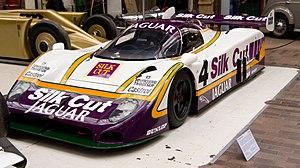
Jaguar, de son nom officiel « Jaguar Cars Ltd », est un constructeur automobile britannique connue pour ses voitures de luxe et ses modèles sportifs, détenue depuis 2008 par le constructeur indien Tata Motors, au sein de Jaguar Land Rover.
Les 1 000 kilomètres de Jerez 1988, disputées le 29 mars 1987 sur le Circuit de Jerez ont été la deuxième manche du Championnat du monde des voitures de sport 1987.
Les 1 000 kilomètres de Silverstone 1987, disputées le 10 mai 1987 sur le Circuit de Silverstone ont été la cinquième manche du Championnat du monde des voitures de sport 1987.
Le Championnat du monde des voitures de sport 1987 est la 35ᵉ saison du Championnat du monde des voitures de sport FIA. Il est réservé pour les voitures du Groupe C classées en deux catégories : C1 et C2. La catégorie GTP est invitée et permet aux voitures spécifiques IMSA de prendre part à ce championnat qui s'est couru du 22 mars 1987 au 27 septembre 1987, comprenant dix courses. Jaguar a remporté 8 courses et Porsche 2.